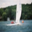
Label: ship